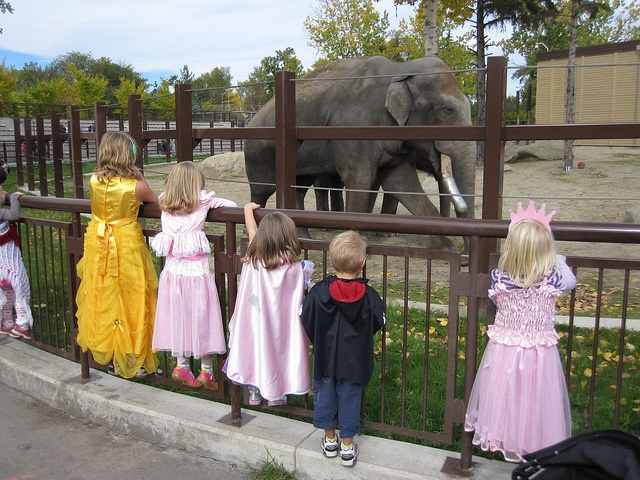
A group of kids watching an elephant in a zoo
Several children in costumes watch as an elephant walks by.
Children standing on a fence of an elephant's zoo cage.
A group of children hanging on a rail viewing an Elephant in its pin.
A group of children watching an elephant at the zoo.